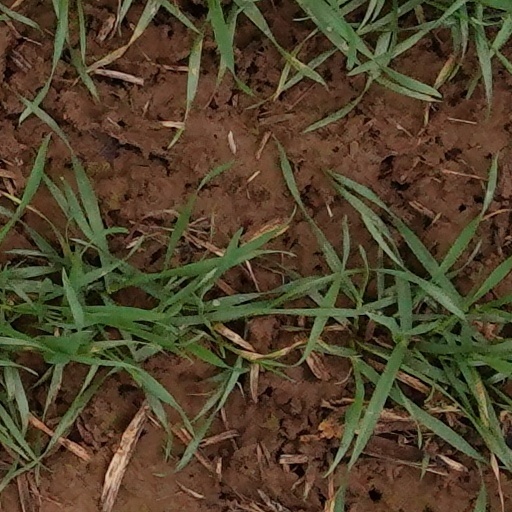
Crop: wheat